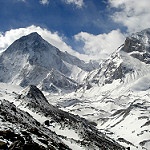
Label: mountain